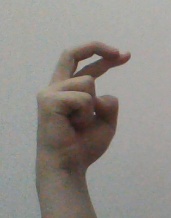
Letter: zay